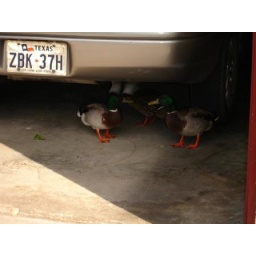
i guess standing underneath a car is a nice way to avoid the texas heat